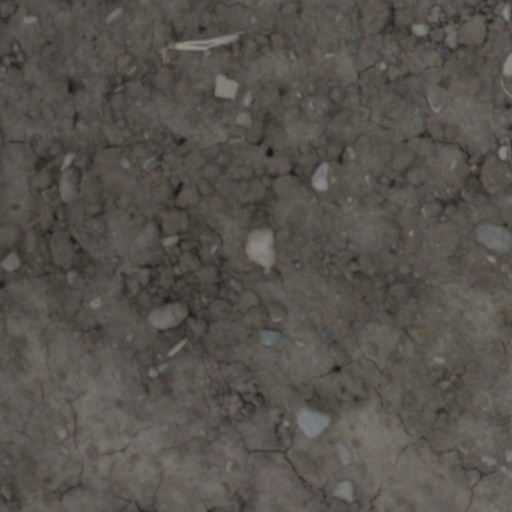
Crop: wheat